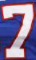
Number: 7